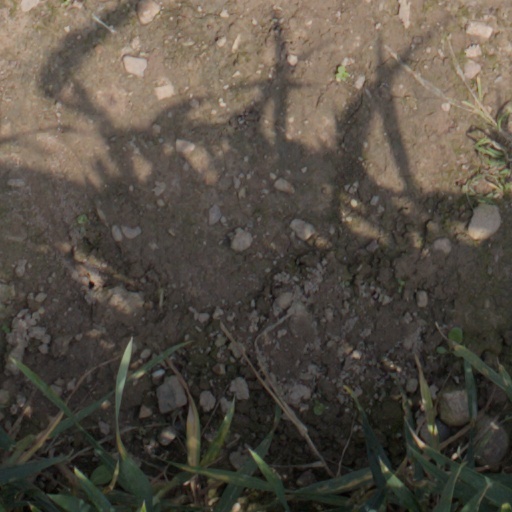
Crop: wheat